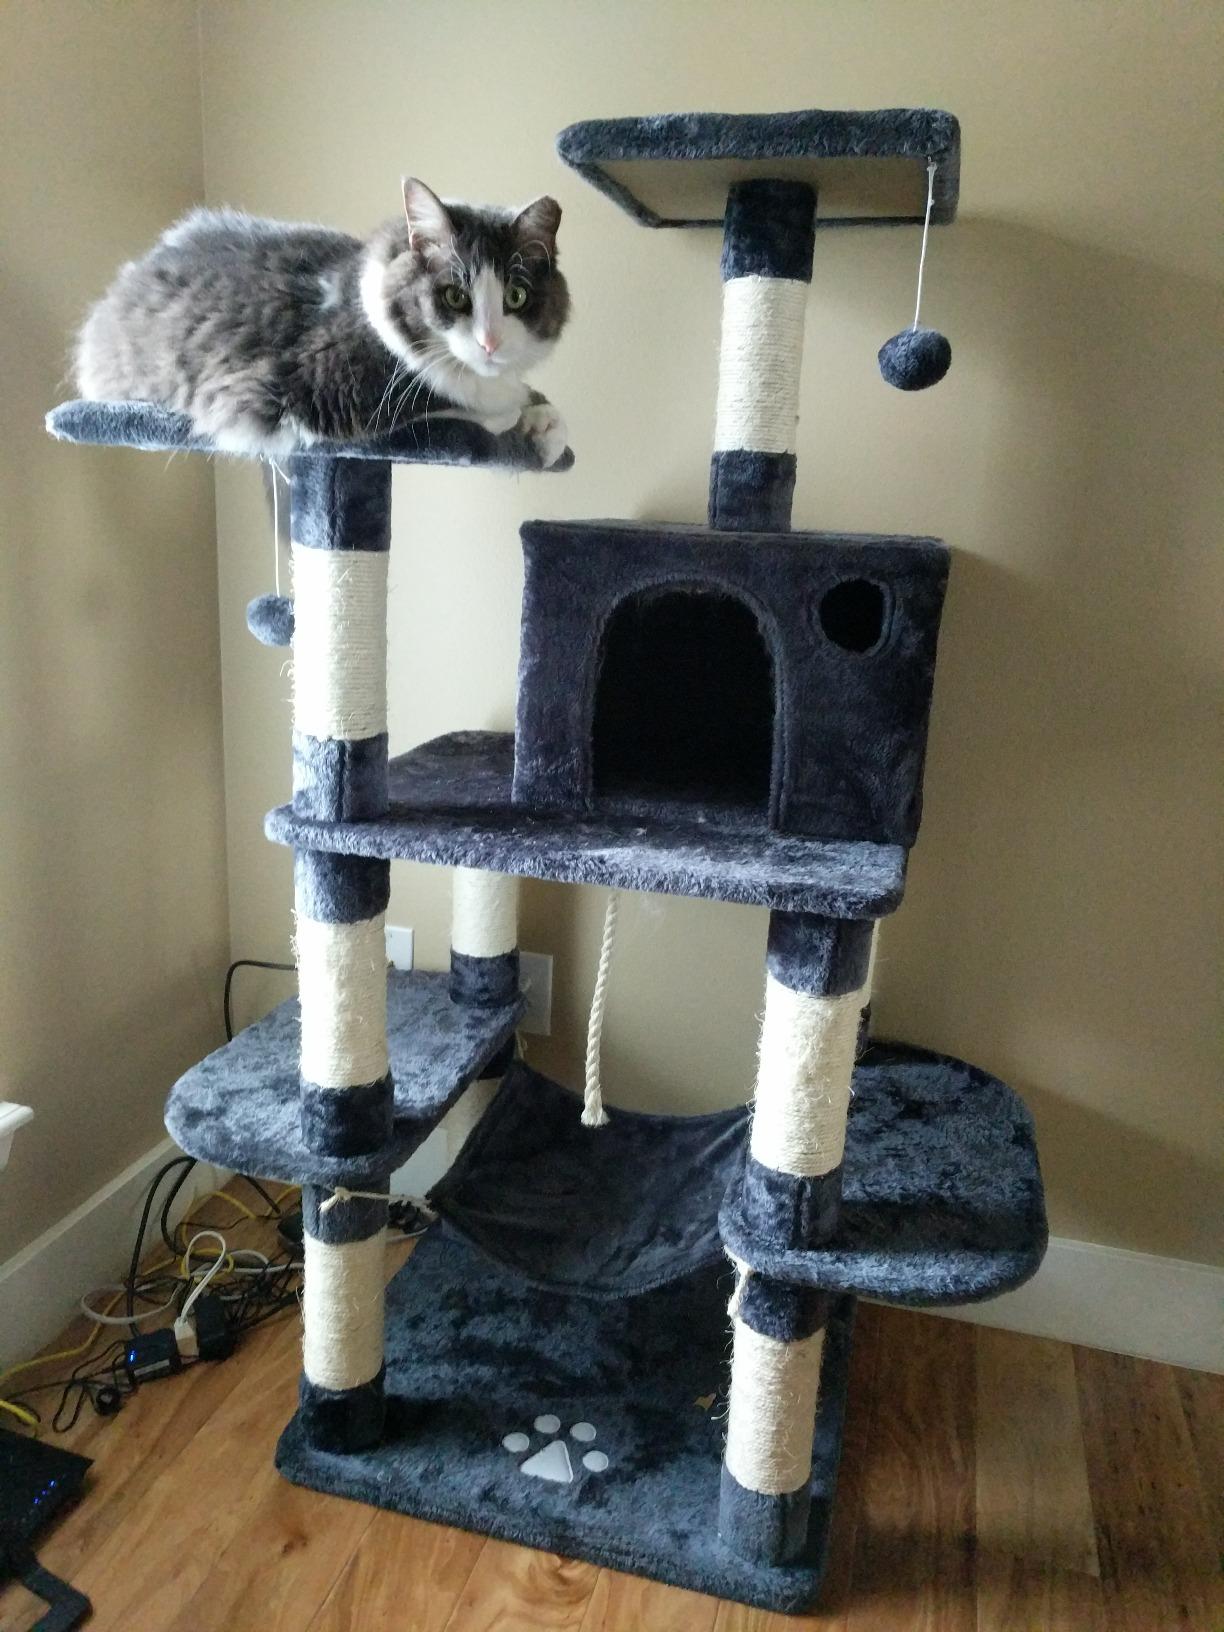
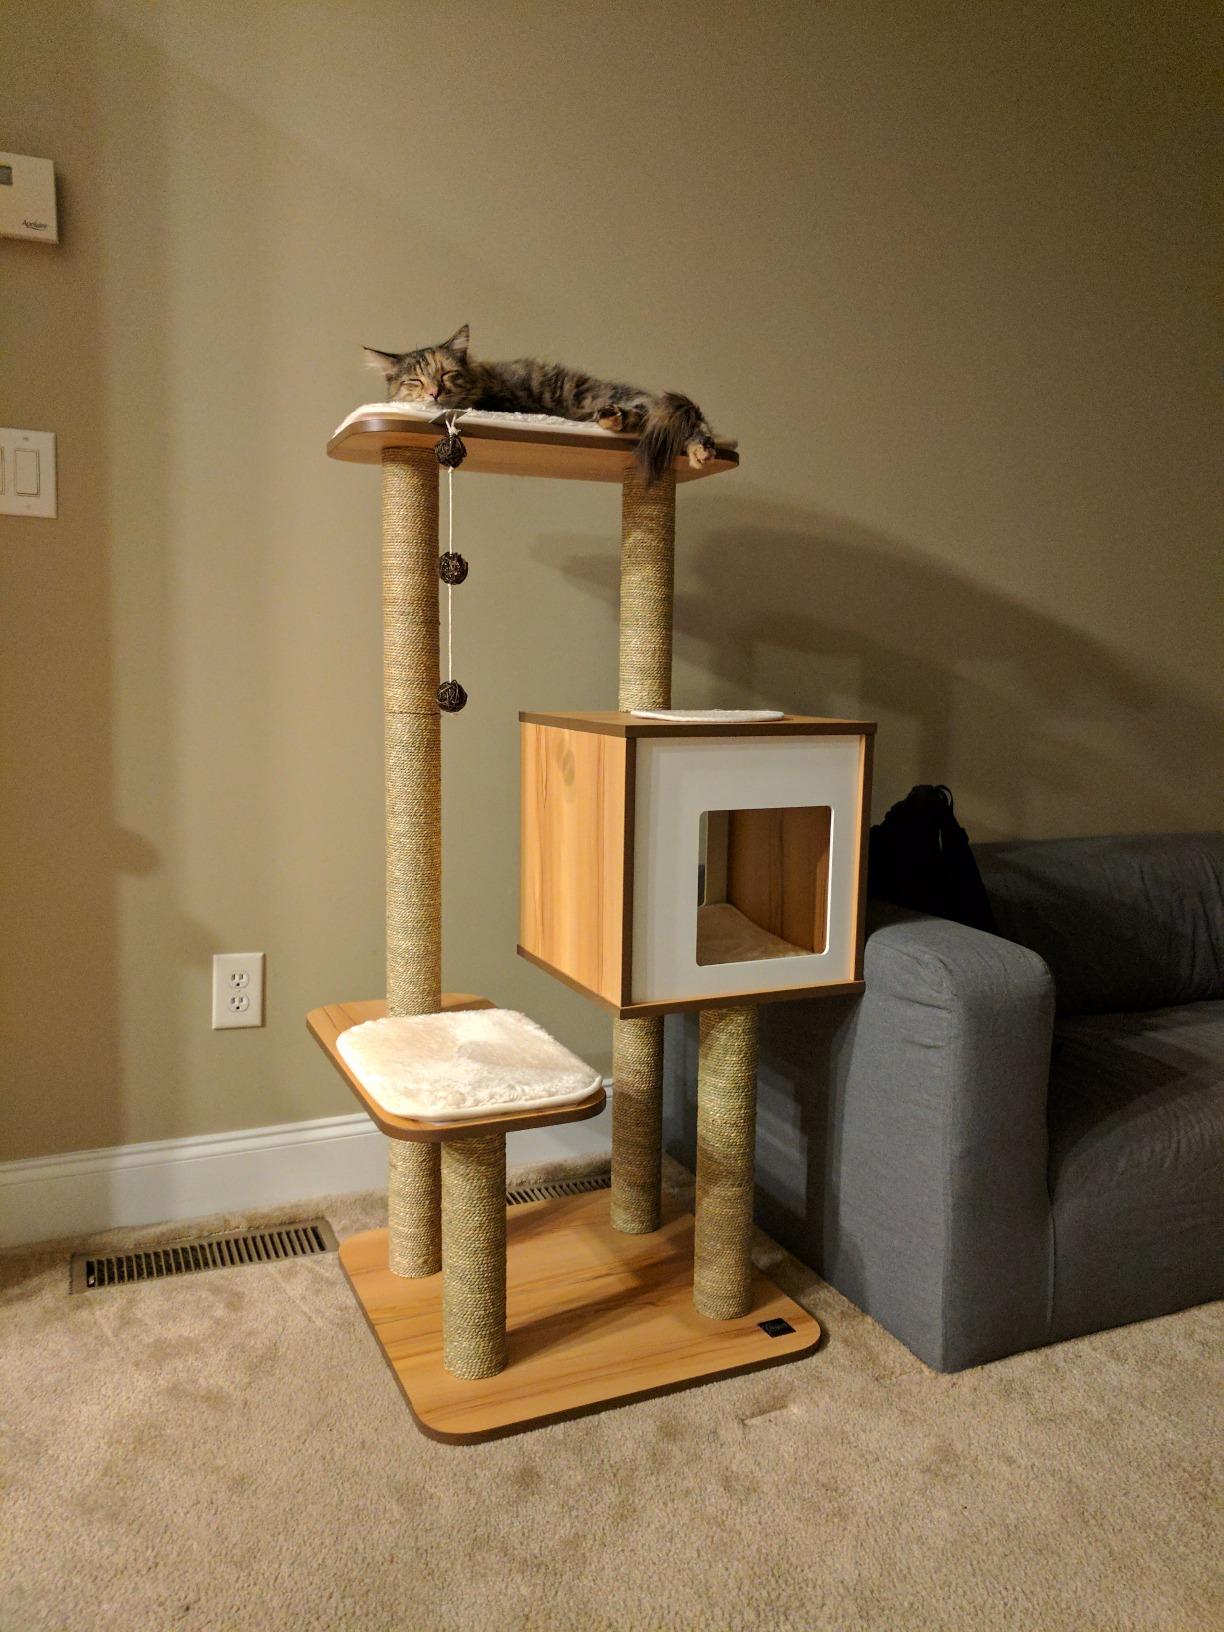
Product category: items_cat tree
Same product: no